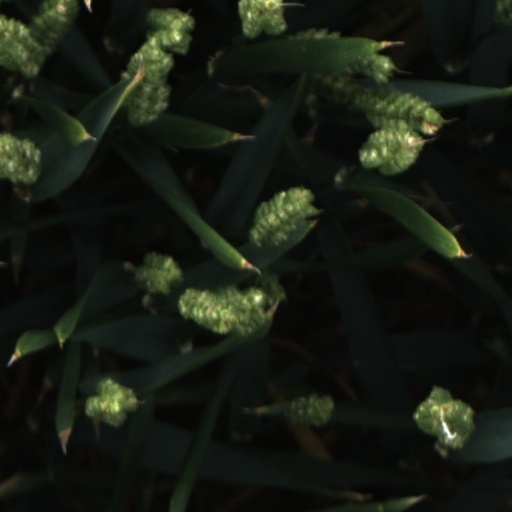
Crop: wheat